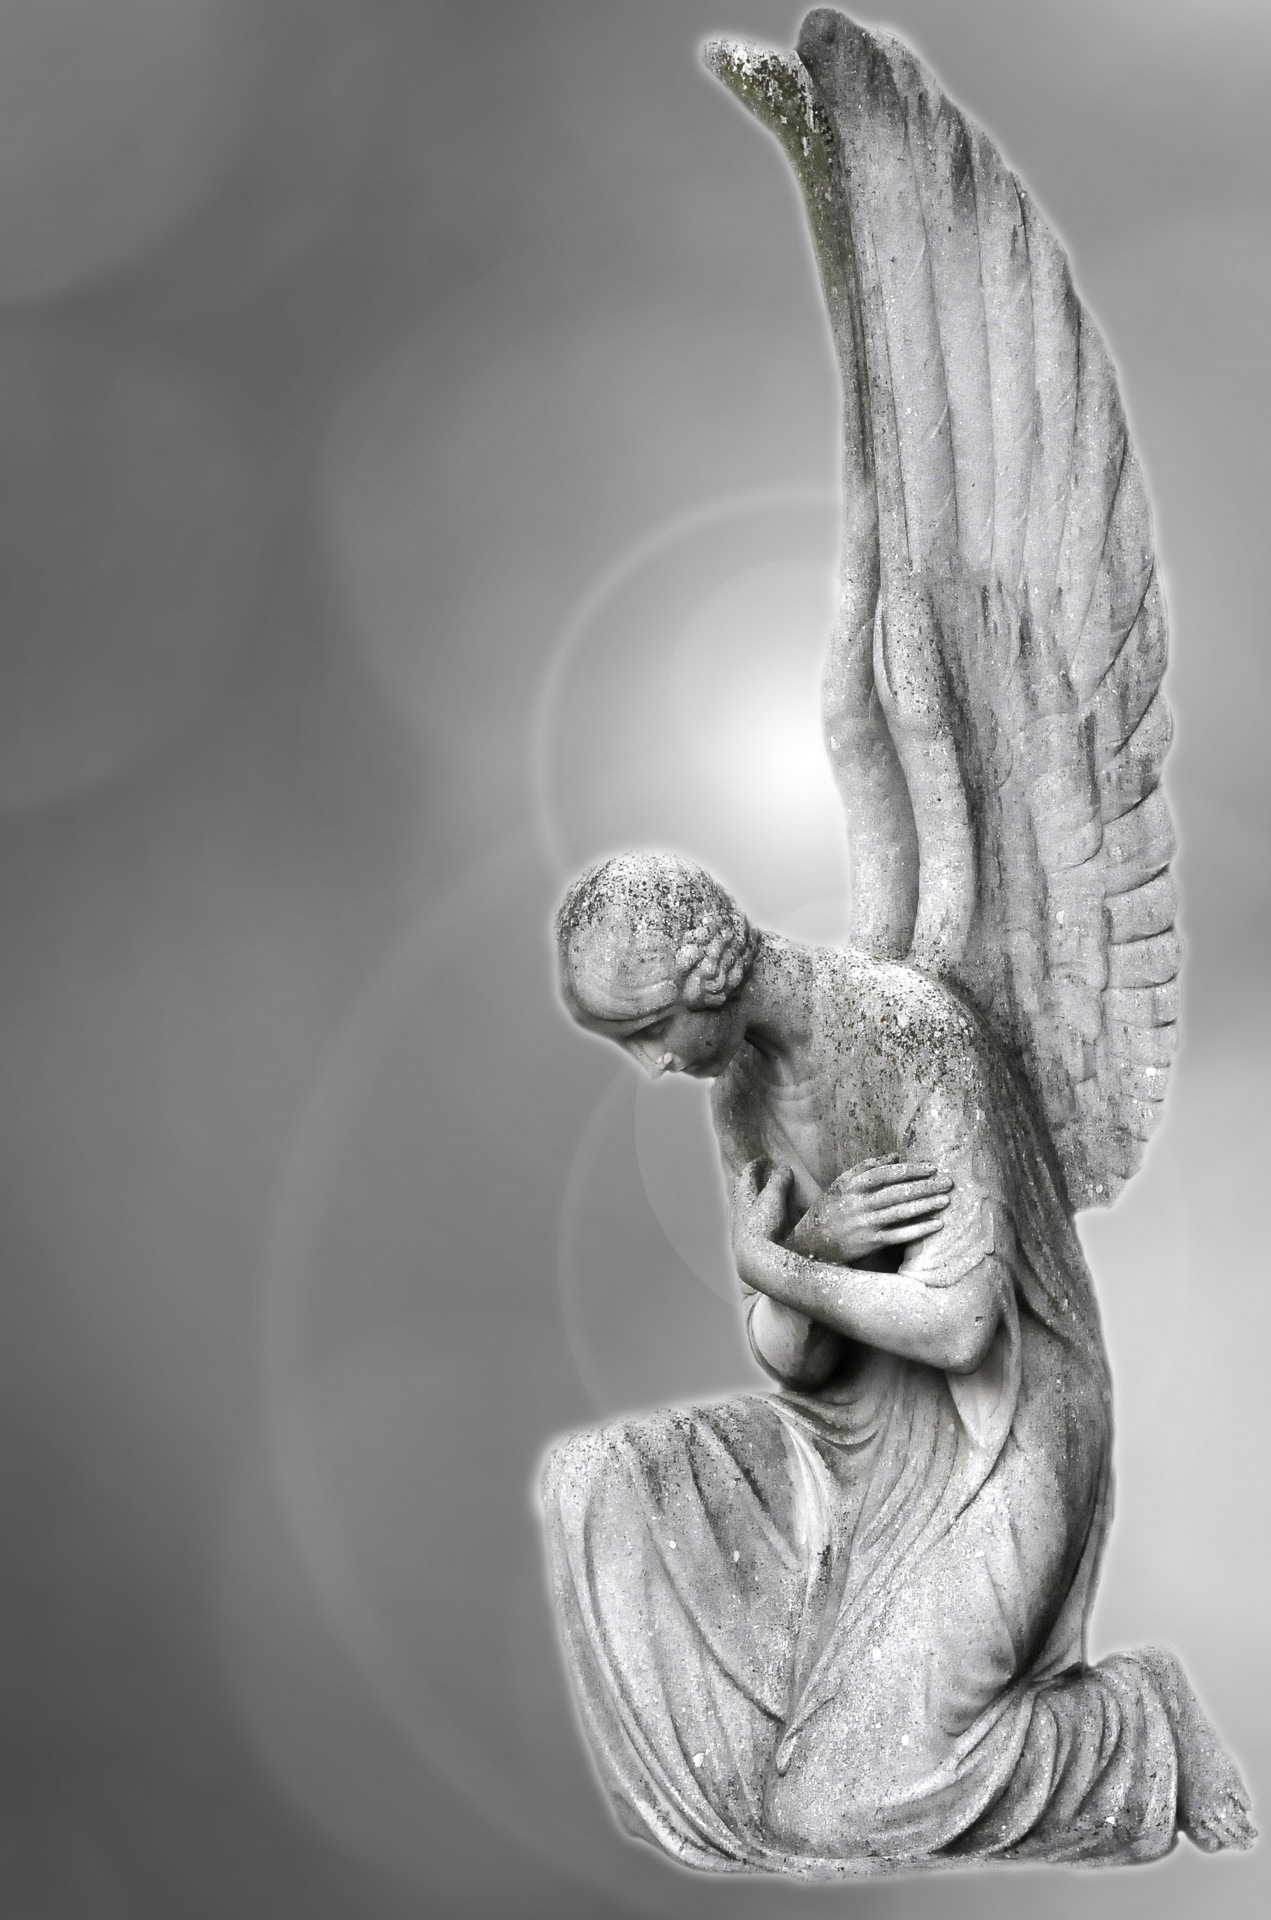
wing, black and white, photography, flying, stone, monument, statue, sadness, cemetery, winged, monochrome, tombstone, gargoyle, grave, face, sculpture, religious, angel, graveyard, art, drawing, gravestone, symbolism, marble, headstone, tomb, protection, spirituality, angelic, monochrome photography